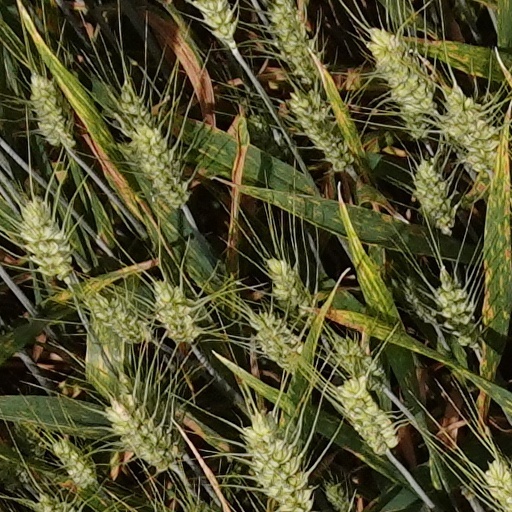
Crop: wheat